Anti-personnel obstacle breaching system

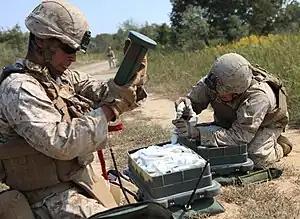
U.S. Marines demonstrate assembling the APOBS system

The anti-personnel obstacle breaching system (APOBS) is an explosive line charge system that allows safe breaching through complex antipersonnel obstacles, particularly fields of land mines. The APOBS is a joint DOD program for the U.S. Army and the United States Marine Corps.